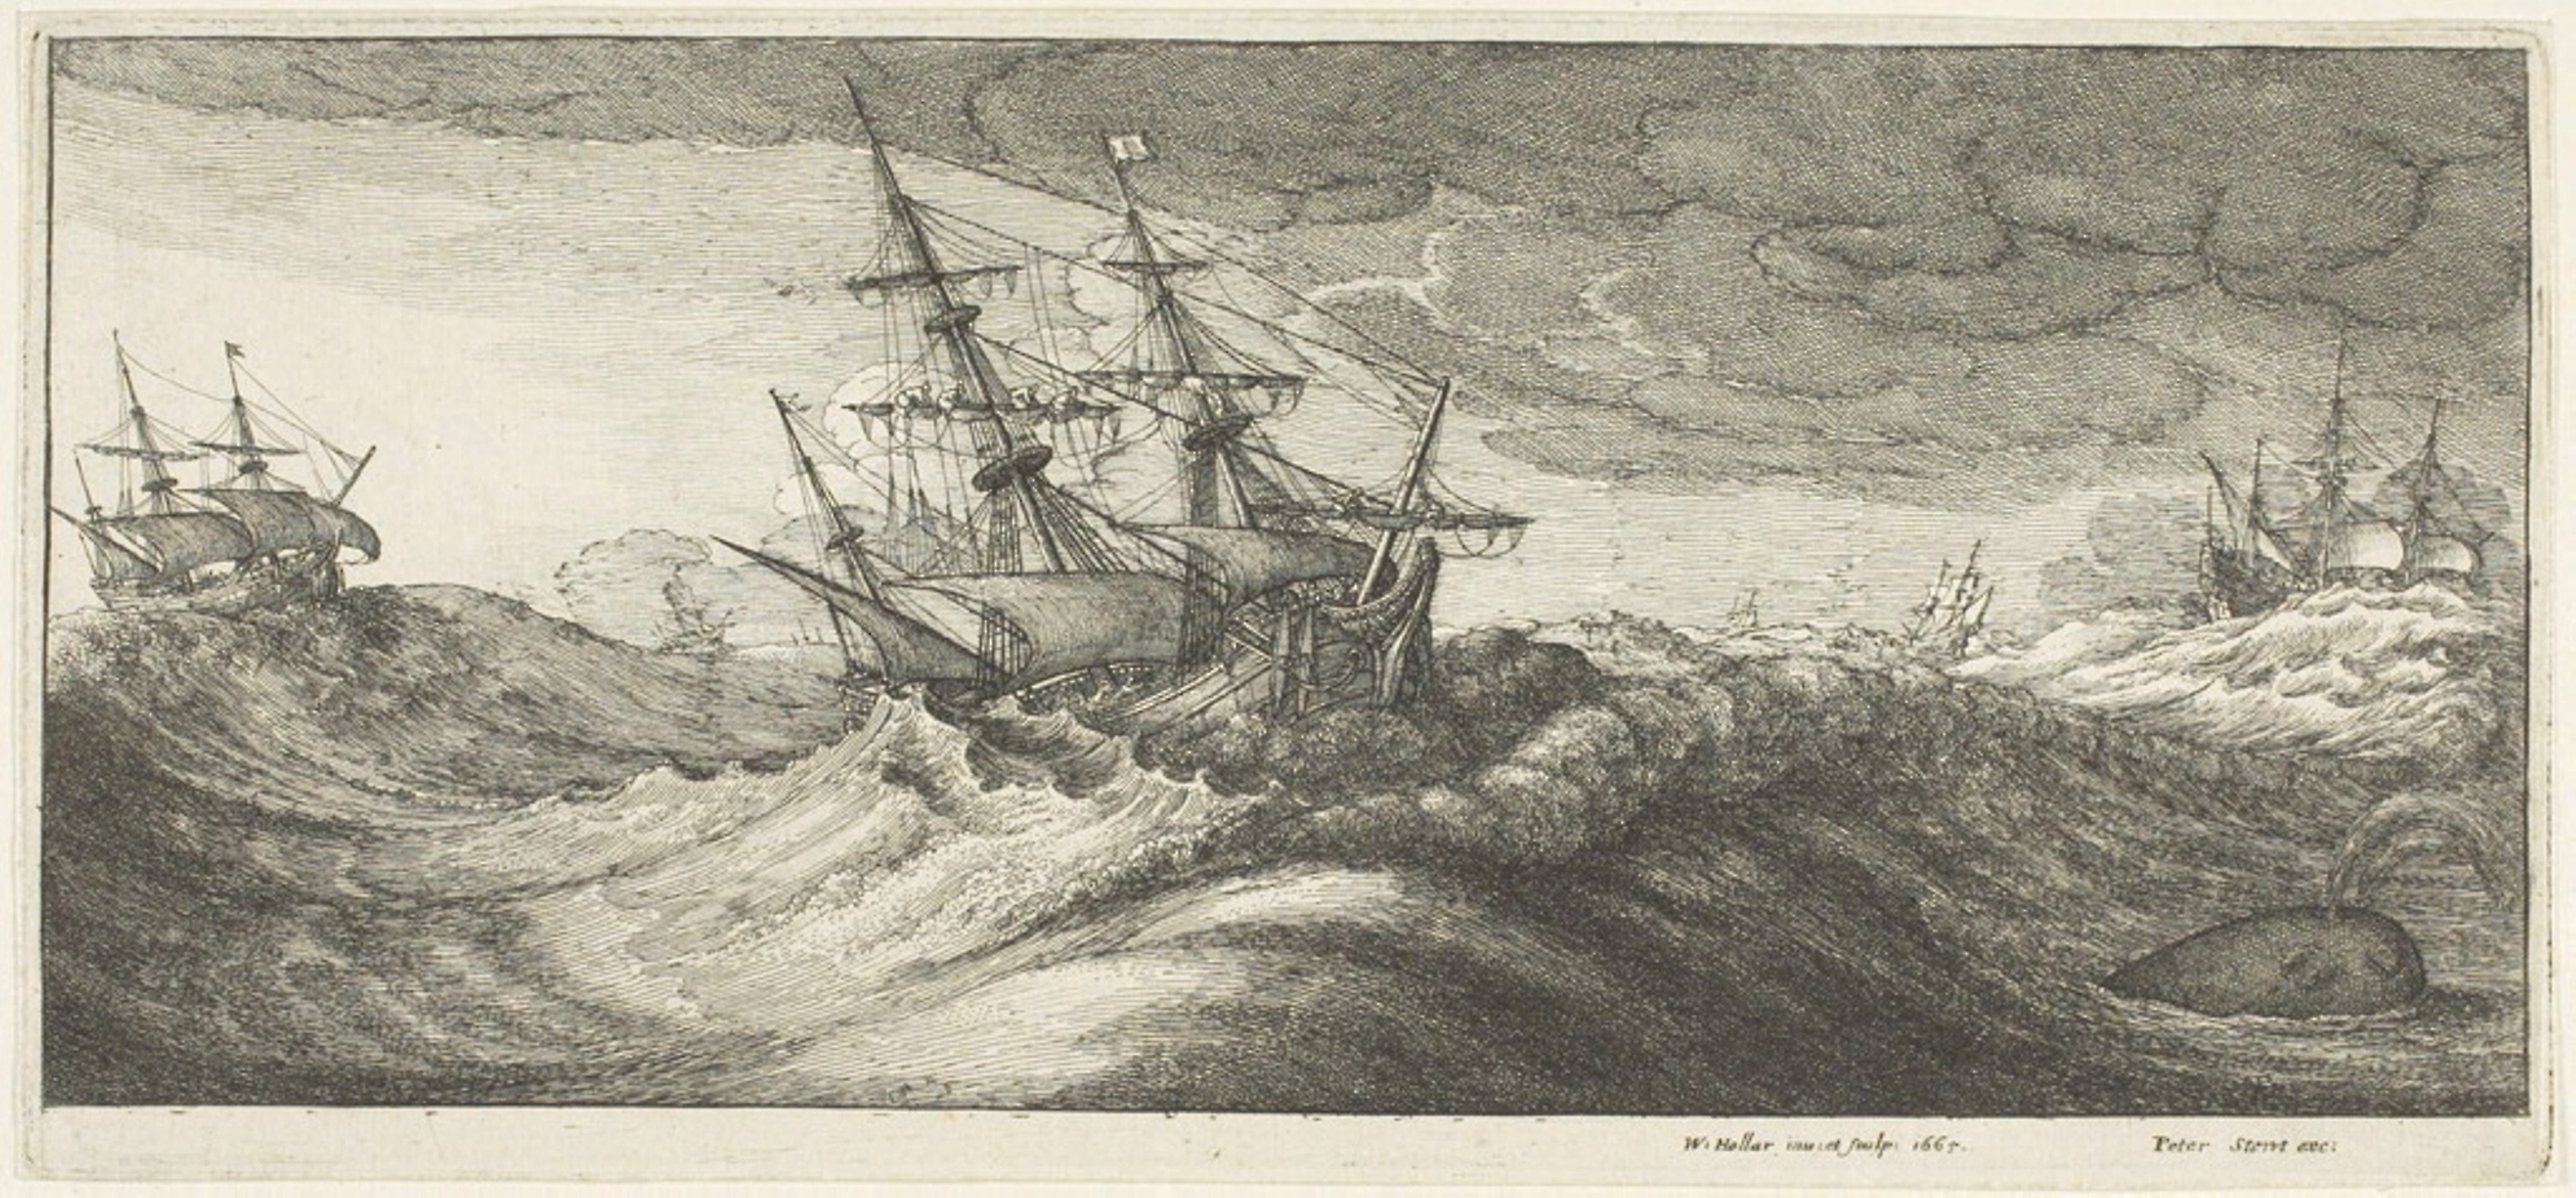
black and white, naval ship, visual arts, tree, fluyt, ship of the line, ship, stock photography, watercraft, history, artwork, galleon